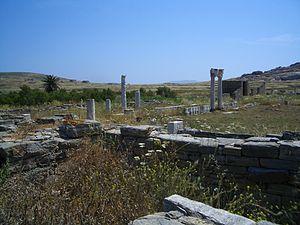
Vue sur l'île de Delos en Grèce
La végétation spontanée, aussi désignée comme herbes folles, est la végétation qui s'implante et croît sans intervention humaine sur un site. La végétation spontanée concerne tant les rebords des routes que les friches et tous espaces délaissés.